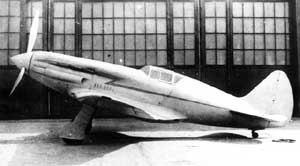
Le Mikoyan-Gourevitch MiG-1 fut un avion de chasse soviétique de la Seconde Guerre mondiale. Bien qu'il fût difficile à manœuvrer, il servit de base pour le MiG-3, qui prouva ses capacités d'intercepteur à haute altitude et fit la réputation de ses concepteurs.